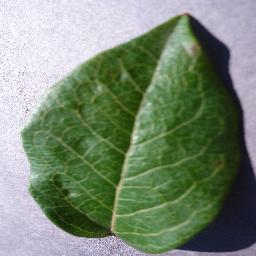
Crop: blueberry
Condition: healthy